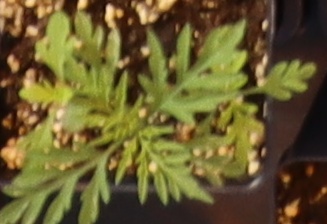
Label: Ragweed